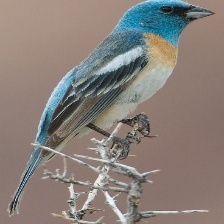
Species: LAZULI BUNTING
Scientific name: PASSERINA AMOENA
ImageNet parent category: indigo_bunting